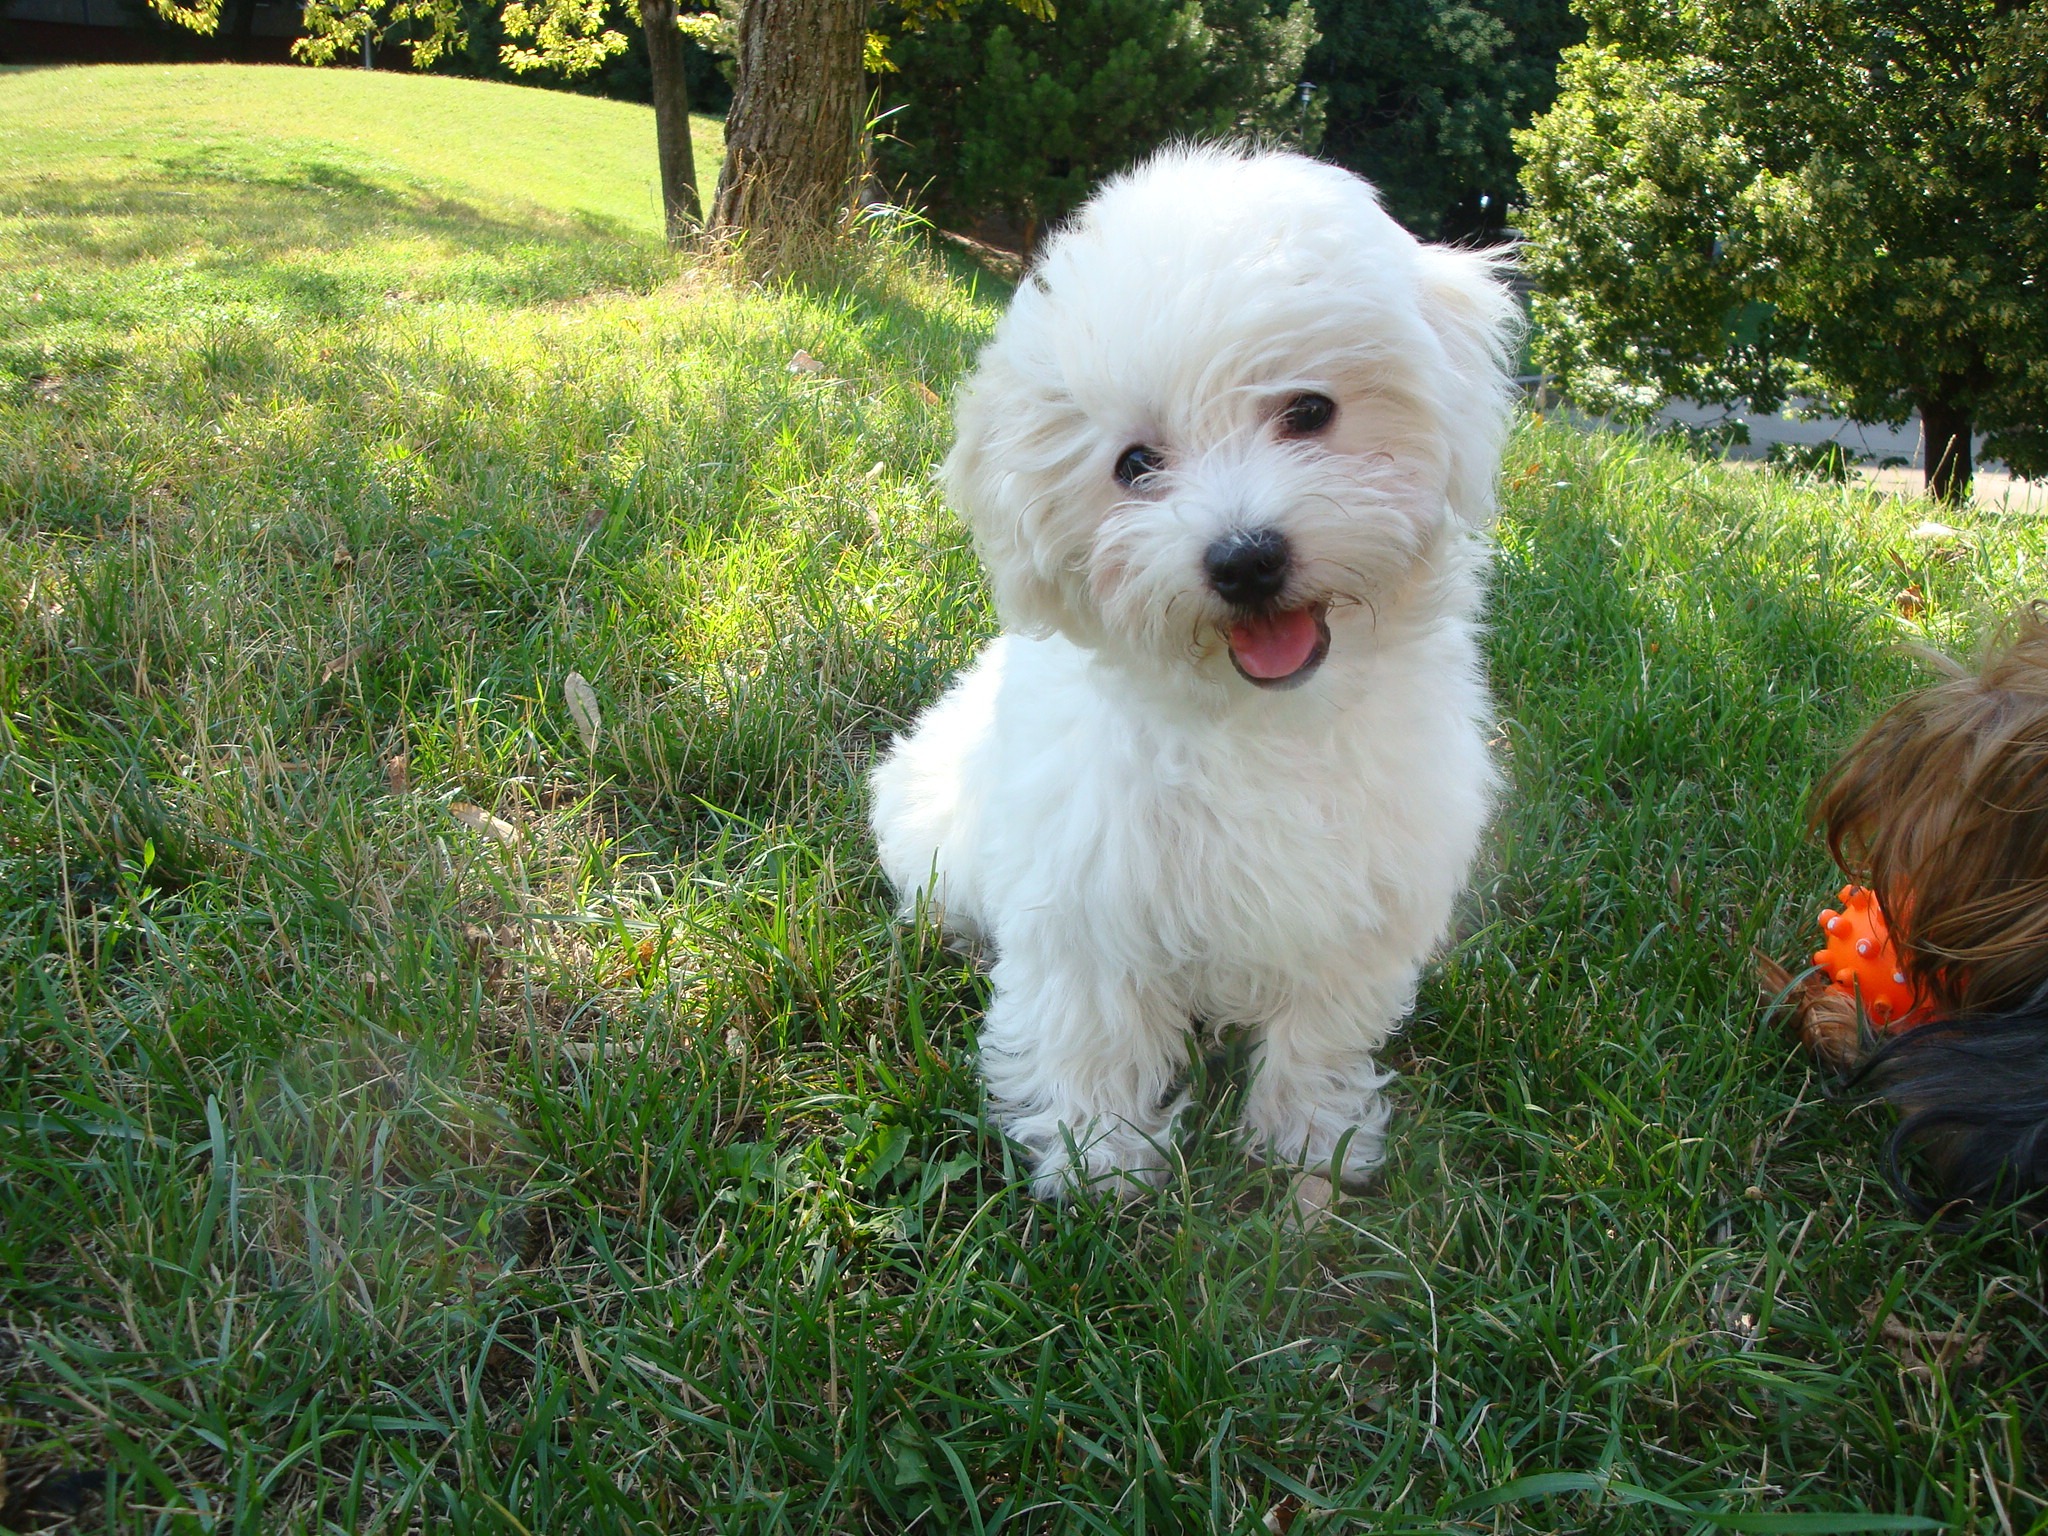
puppy, dog, cute, mammal, vertebrate, dog breed, lhasa apso, maltese, bichon, bichon frise, bolognese, coton de tulear, havanese, dog like mammal, carnivoran, dog breed group, schnoodle, dog crossbreeds, morkie, bolonka, poodle crossbreed, lowchen